Micronesia

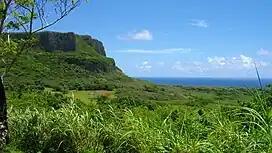
Mount Marpi in Saipan.

The Mariana Islands are an arc-shaped archipelago made up by the summits of fifteen volcanic mountains. The island chain rose as a result of the western edge of the Pacific Plate moving westward and plunging downward below the Mariana plate, a region that is the most volcanically active convergent plate boundary on Earth. The Marianas were politically divided in 1898, when the United States acquired title to Guam under the Treaty of Paris, 1898, which ended the Spanish–American War. Spain then sold the remaining northerly islands to Germany in 1899. Germany lost all of her colonies at the end of World War I and the Northern Mariana Islands became a League of Nations Mandate, with Japan as the mandatory. After World War II, the islands were transferred into the United Nations Trust Territory System, with the United States as Trustee. In 1976, the Northern Mariana Islands and the United States entered into a covenant of political union under which commonwealth status was granted the Northern Mariana Islands and its residents received United States citizenship.